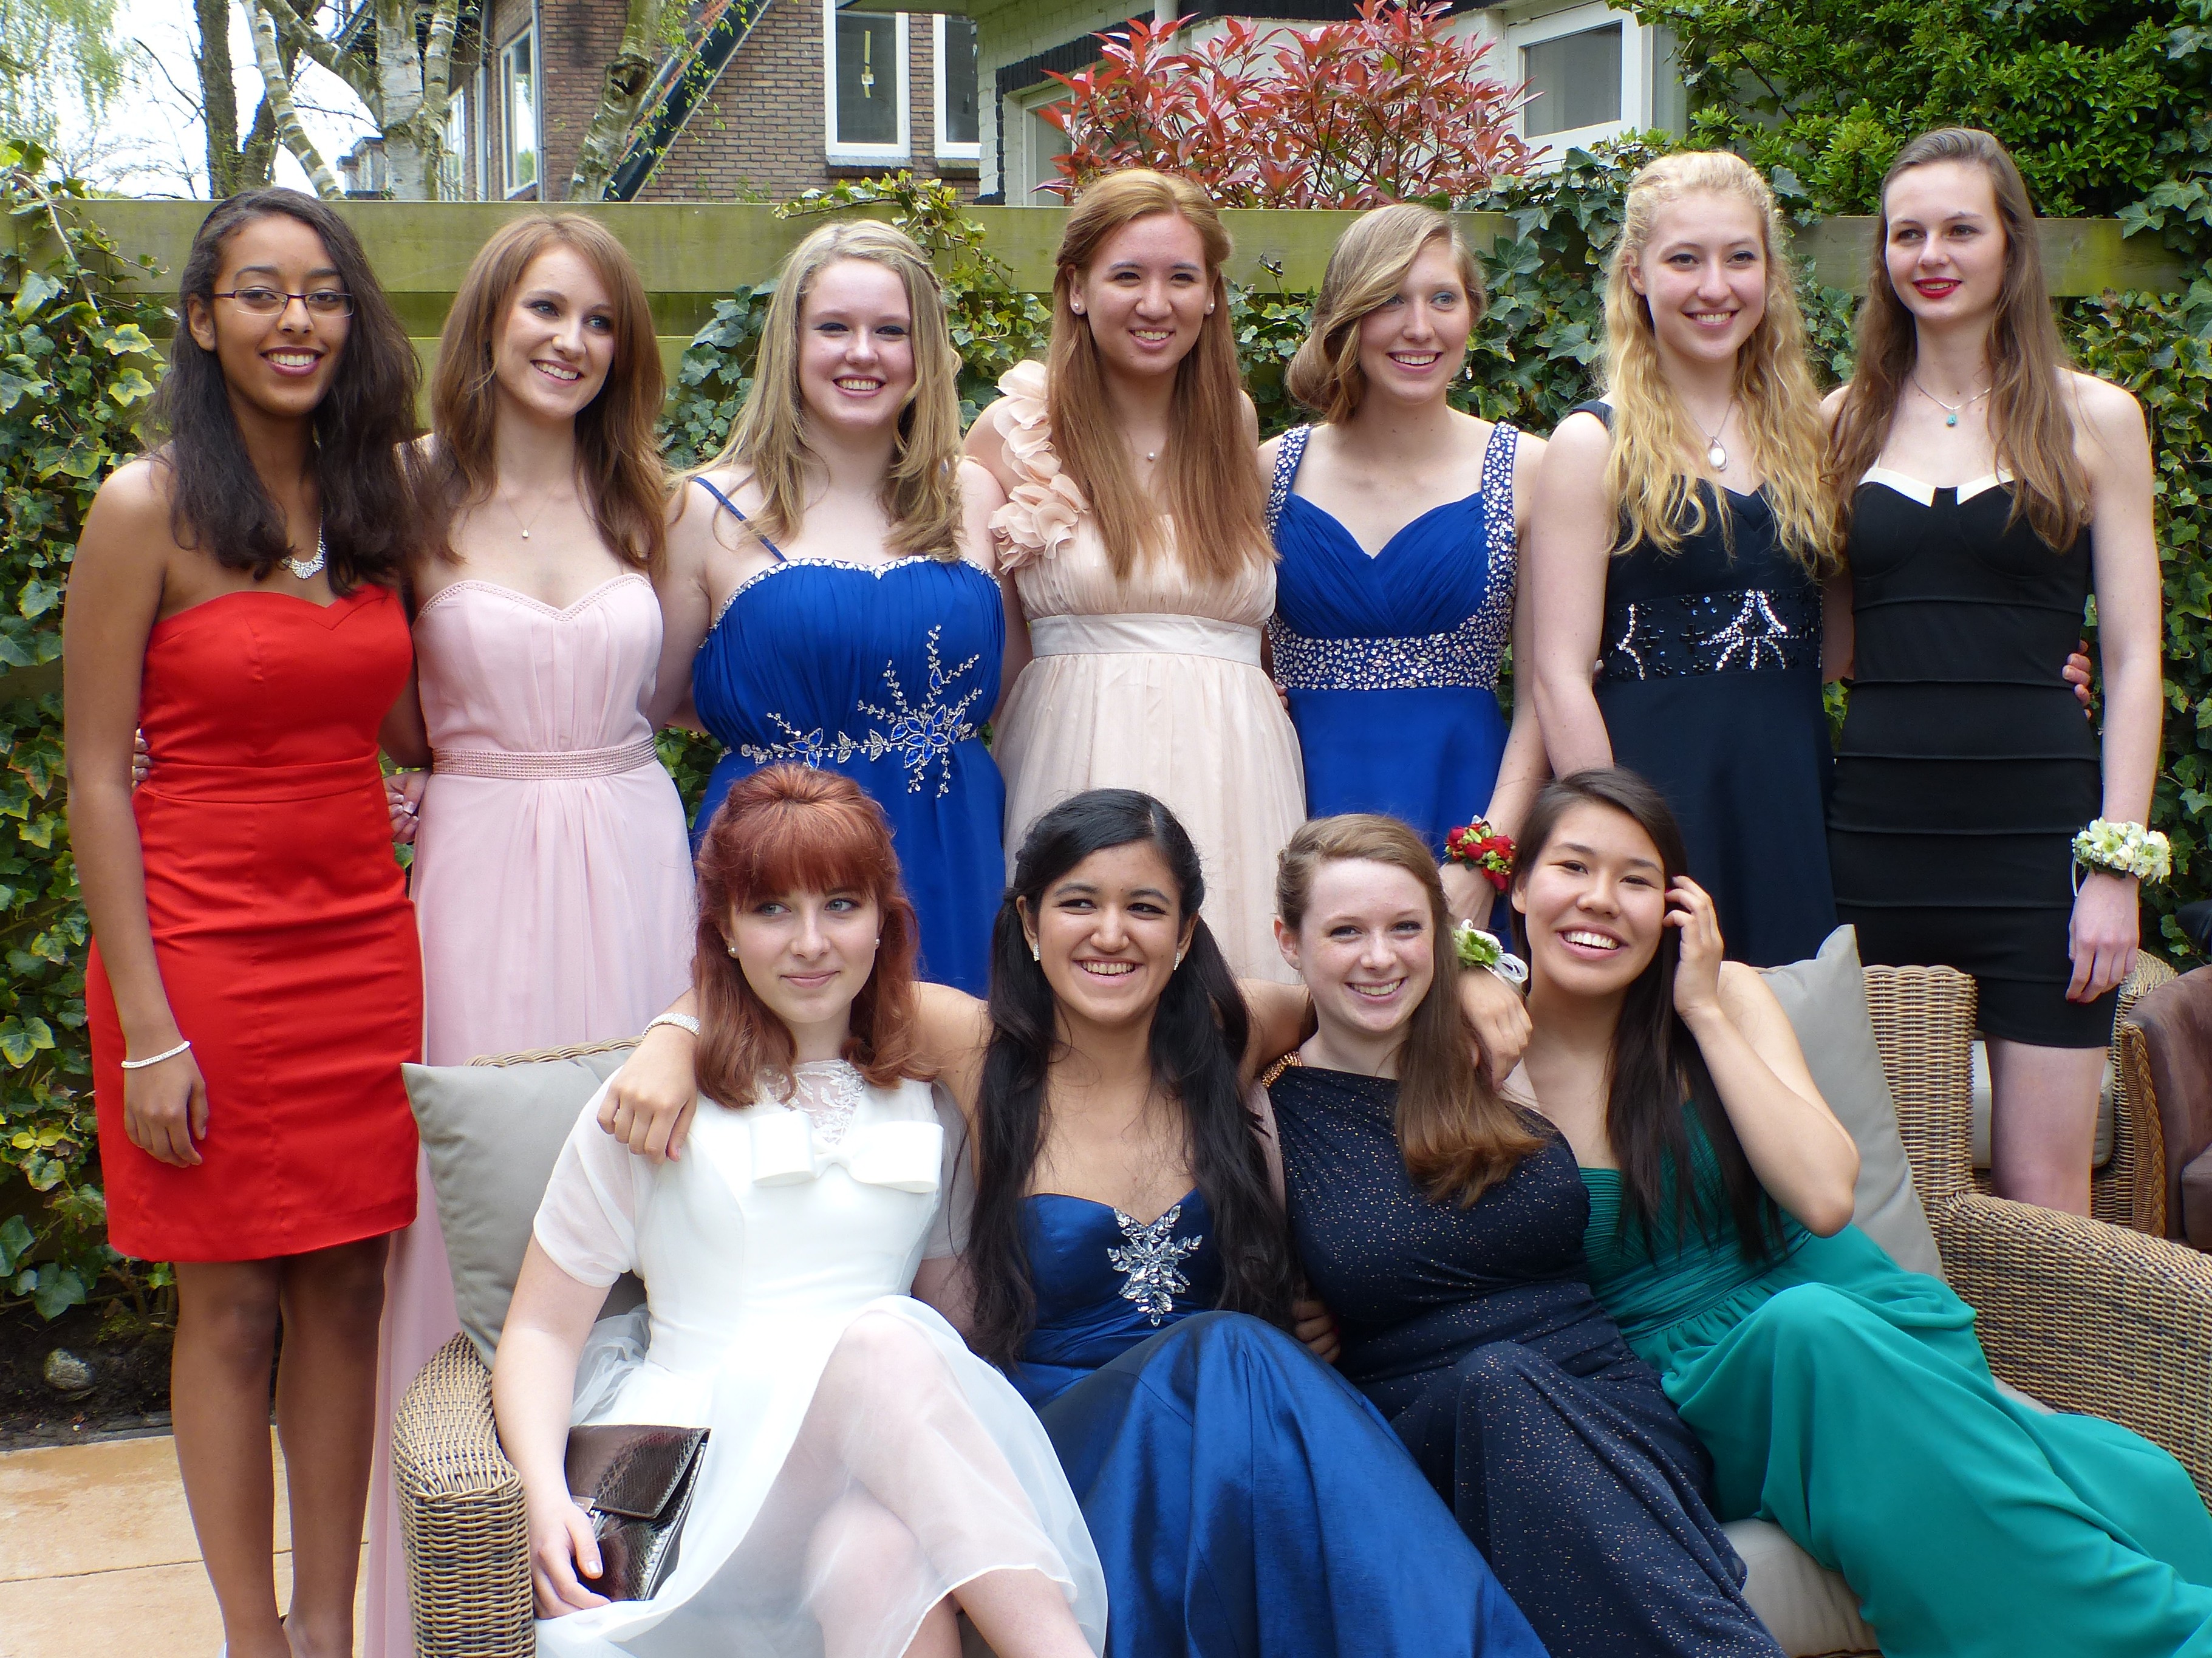
person, people, woman, fashion, wedding, bride, family, ceremony, dress, party, beauty, highschool, prom, bridesmaid, social group